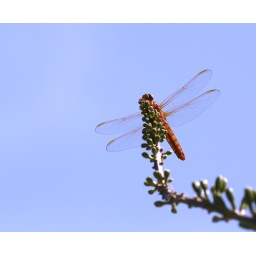
flying around on a blue monday